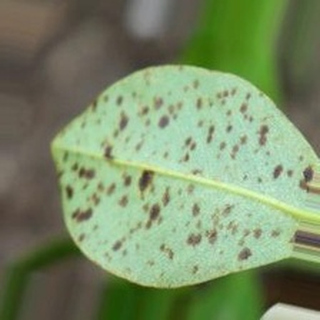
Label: groundnut_rust